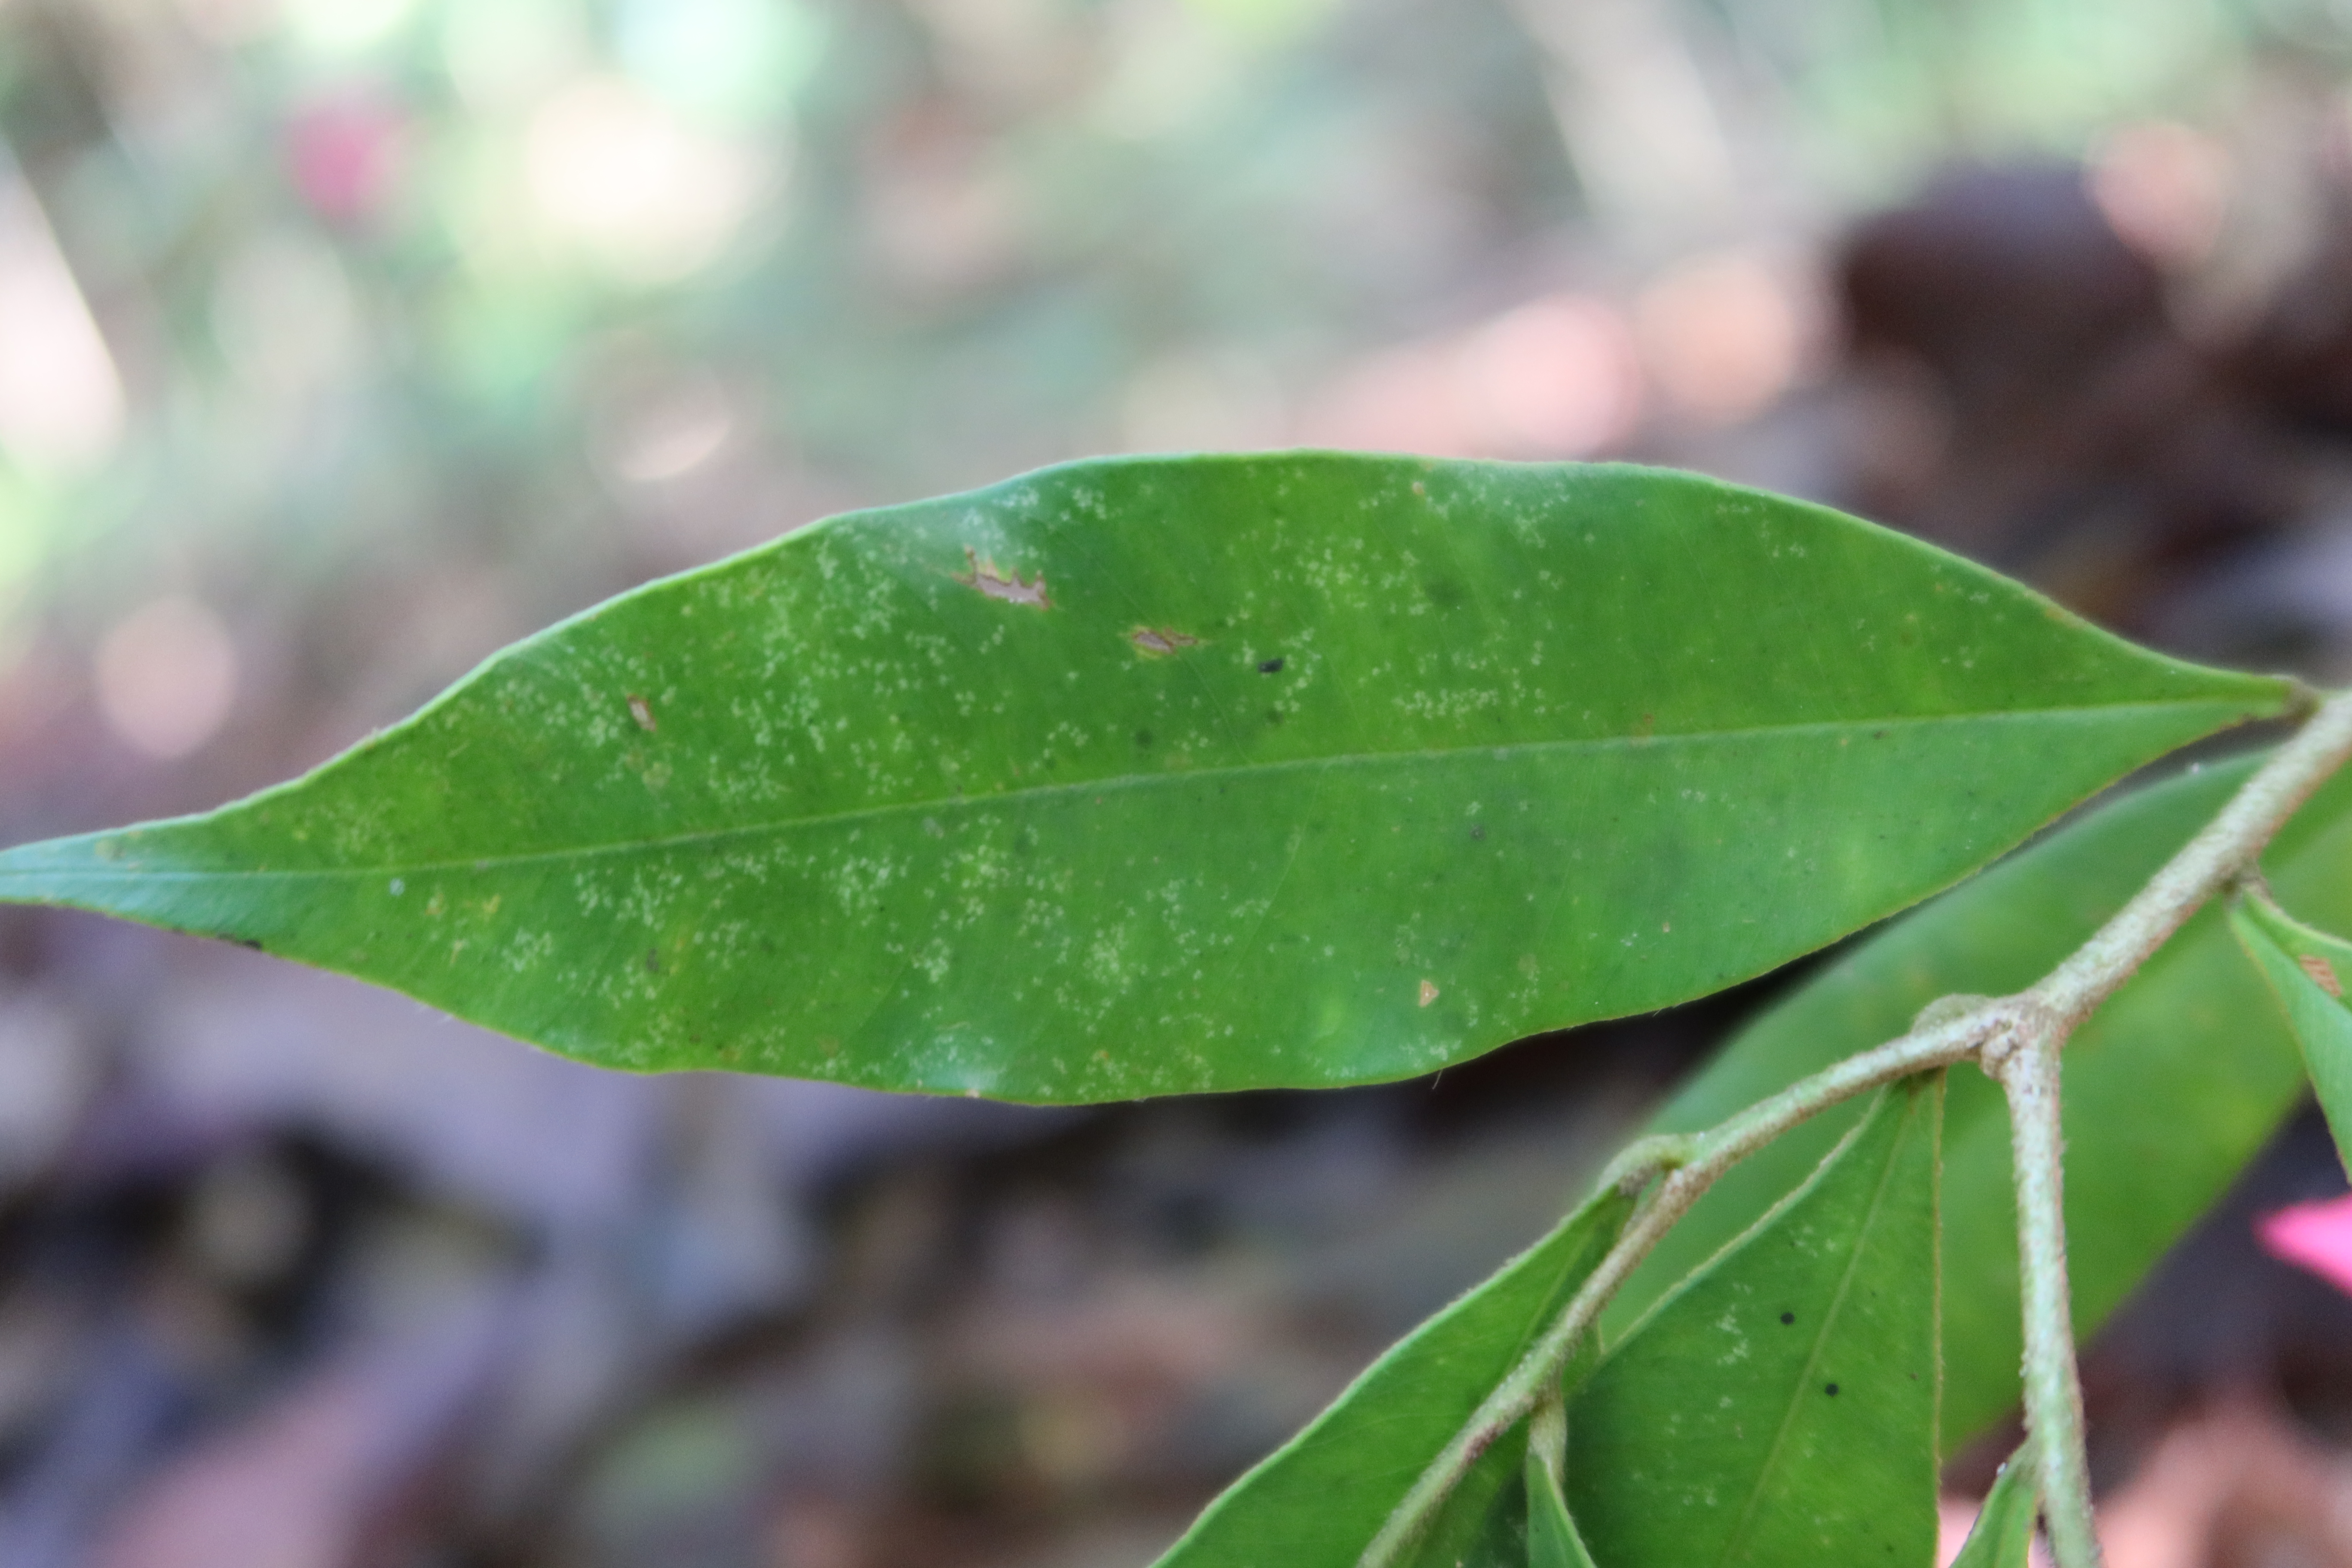
Label: Brown spots